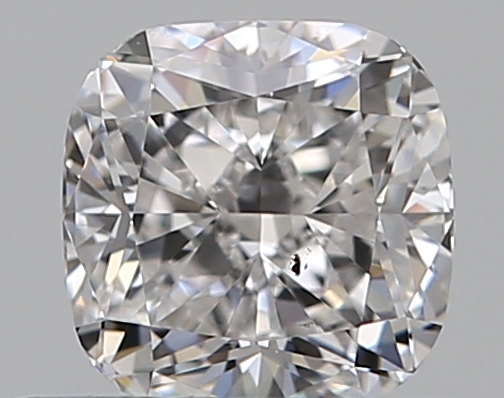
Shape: cushion
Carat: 0.51
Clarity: SI1
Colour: F
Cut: EX
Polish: EX
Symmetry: EX
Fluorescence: N
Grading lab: GIA
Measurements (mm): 4.46 x 4.46 x 3.05